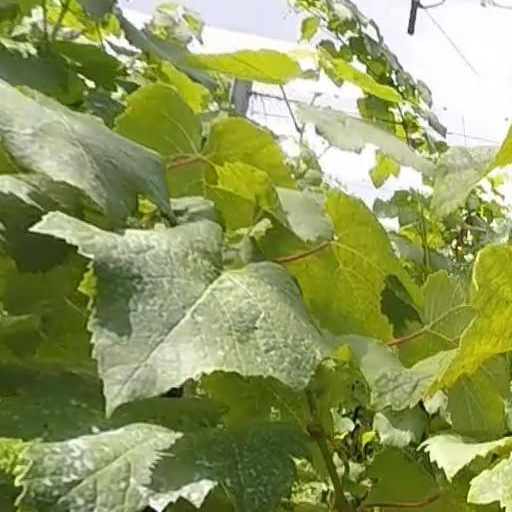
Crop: grape